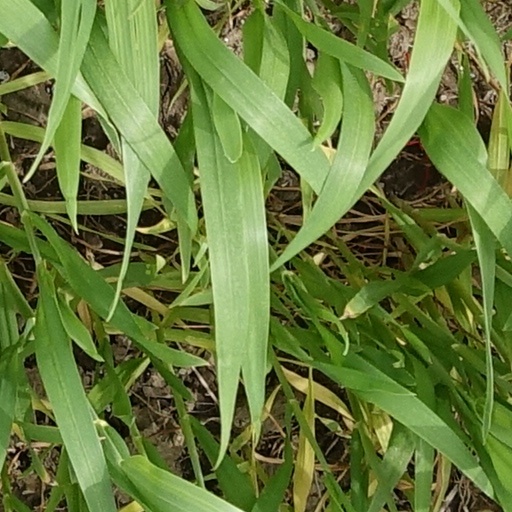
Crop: wheat